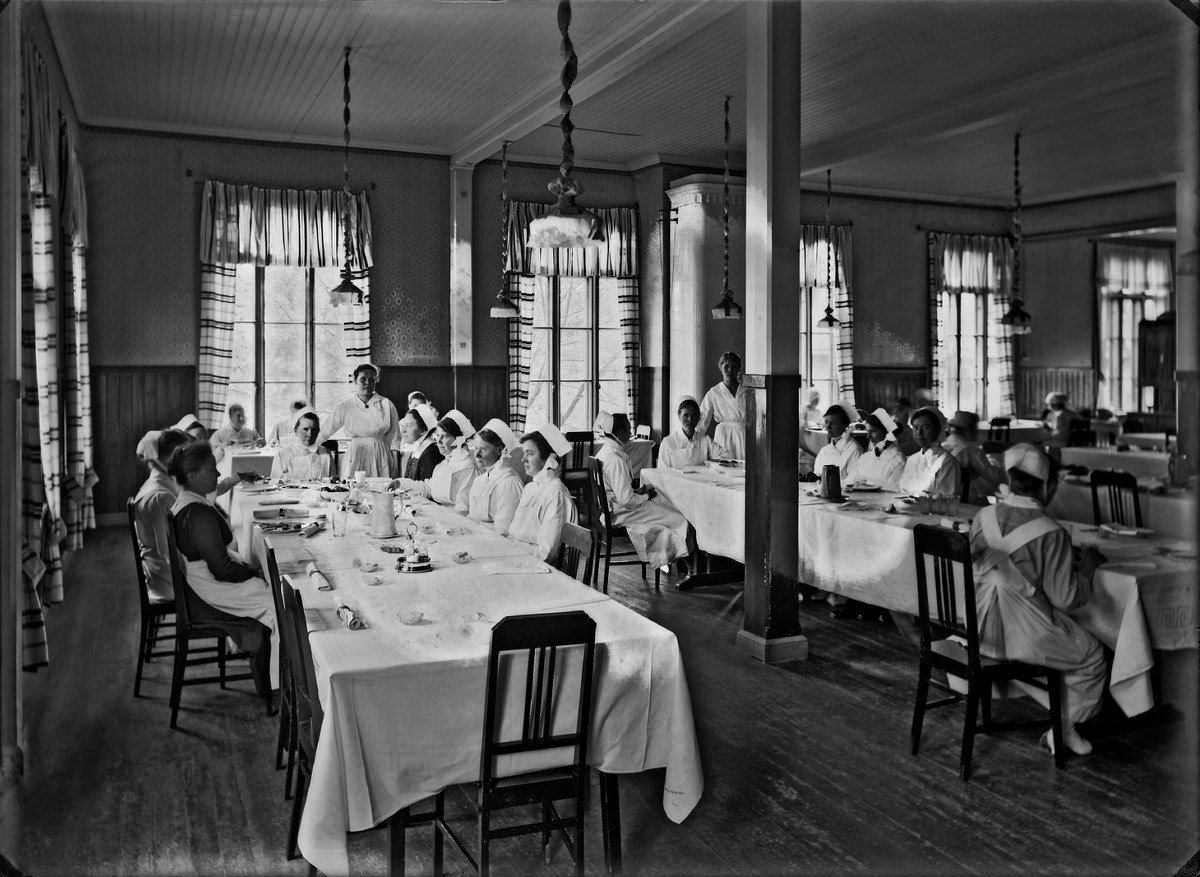
Sairaanhoitajia ruokasalissa, Kivelän sairaala, Kammiokatu (Kammionkatu, nyk
sisällön kuvaus: Sairaanhoitajia ruokasalissa, Kivelän sairaala, Kammiokatu (Kammionkatu, nyk. Sibeliuksenkatu) 12. mustavalkoinen
Kuvaaja: Roos, R., valokuvaaja
Ajankohta: kuvausaika 1900 -luku  alku ?
Paikka: Suomi, Uusimaa, Helsinki, Töölö Helsinki, Taka-Töölö Helsinki, Sibeliuksenkatu 12-14
Aiheet: Helsingin kaupunki. Kivelän sairaala, sairaanhoitajat, mielisairaanhoitajat, työvaatteet, esiliinat, päähinet, ateriat, ruokailu, ruokailuastiat, kannut, pöytaliinat, interiöörit, verhot, kattovalaisimet, tuolit, terveydenhuolto sairaalat, mielisairaalat